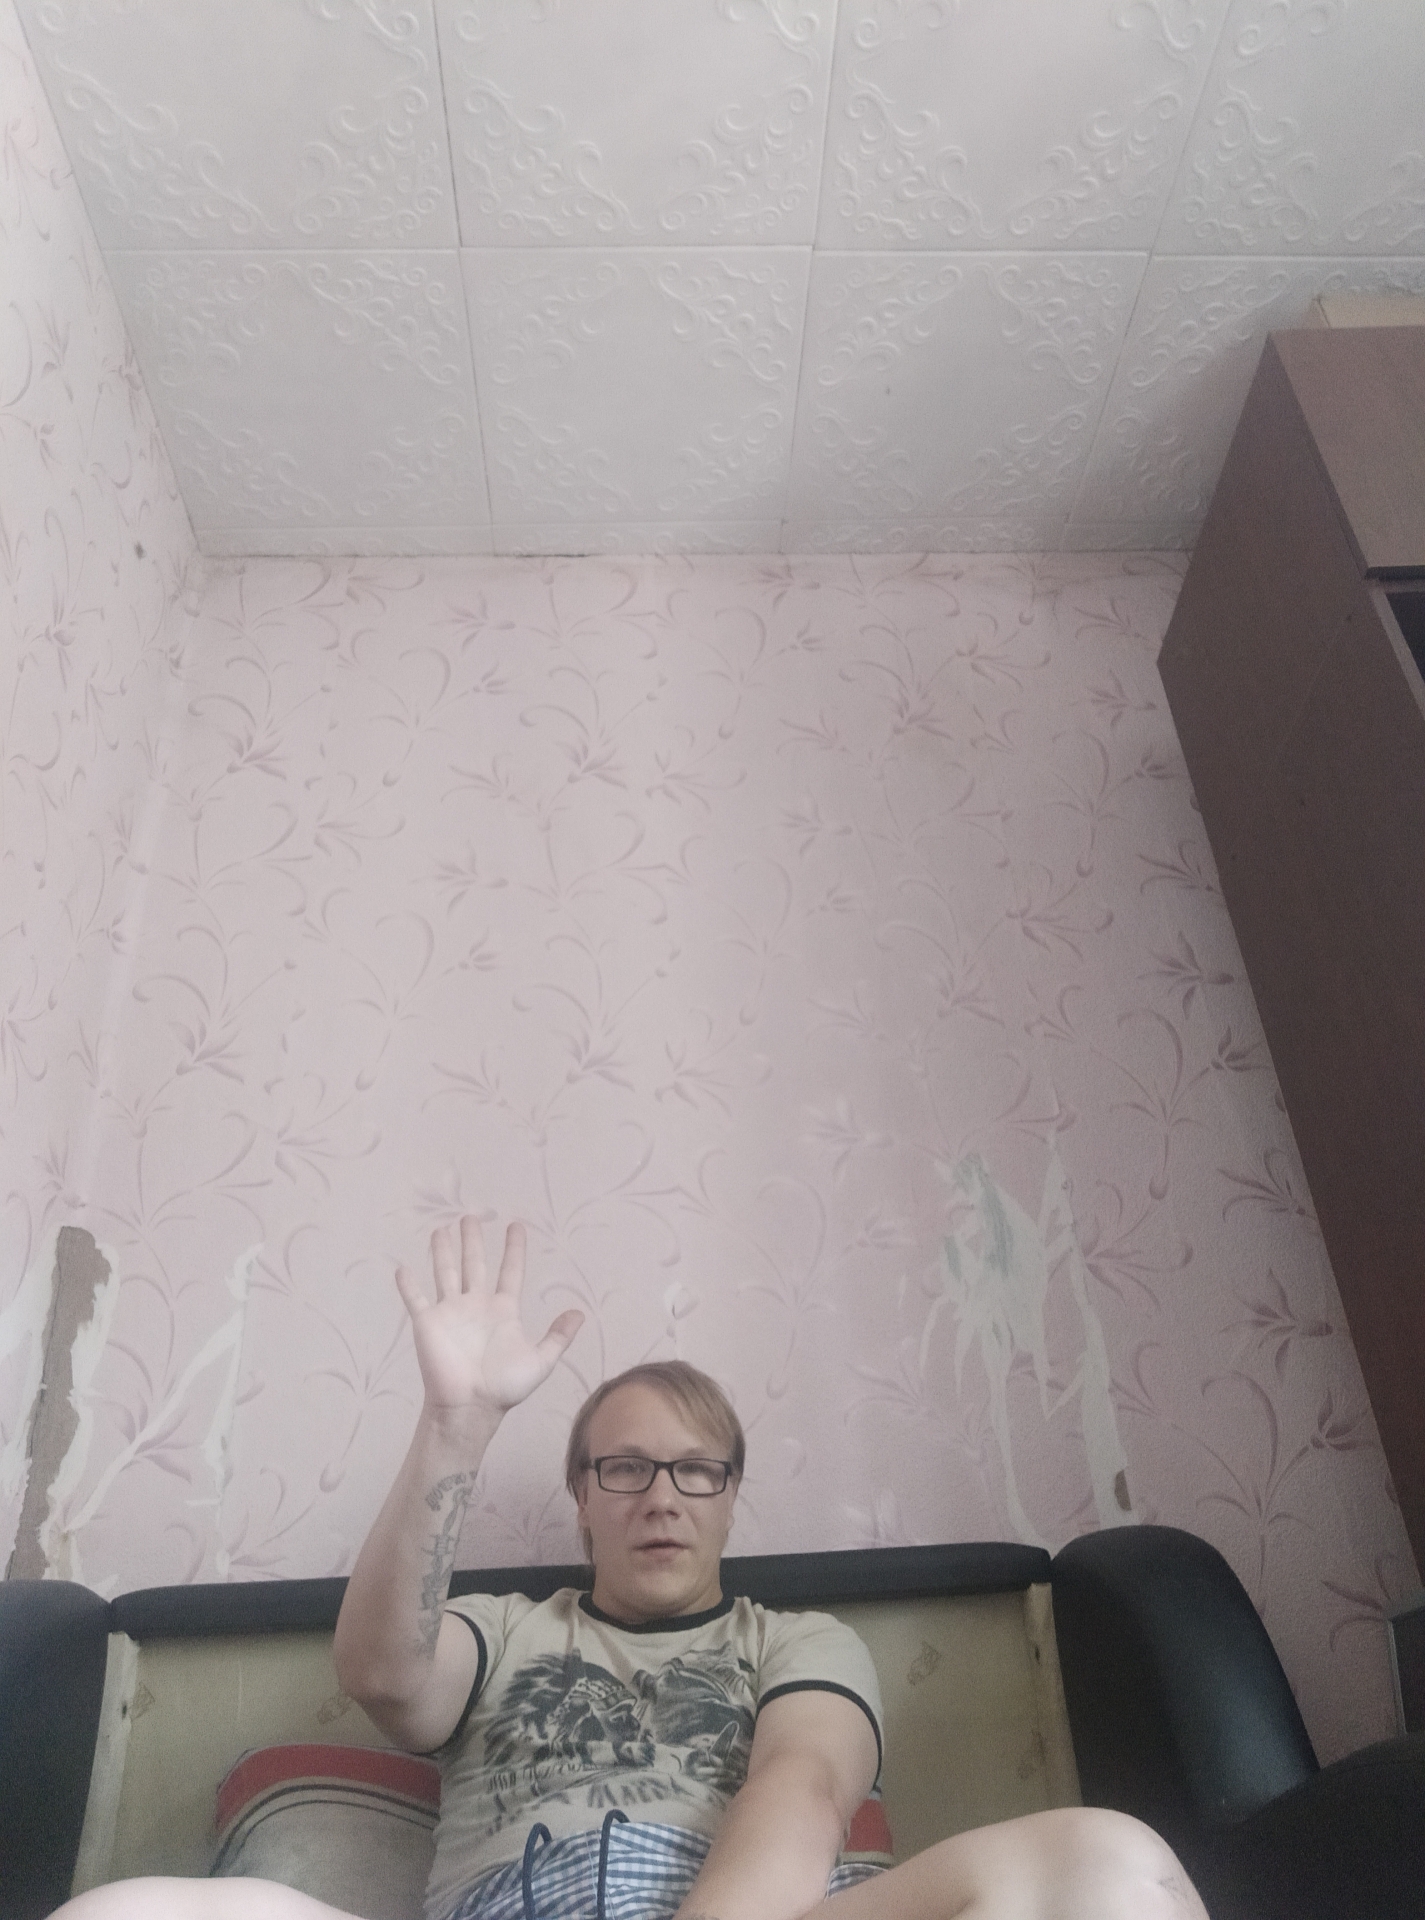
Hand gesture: palm